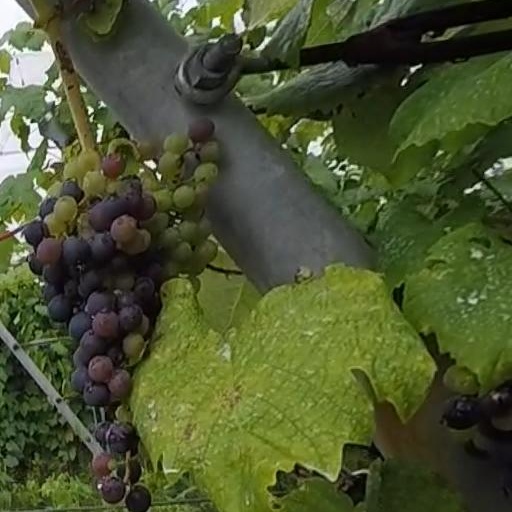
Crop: grape